Audrey Albié

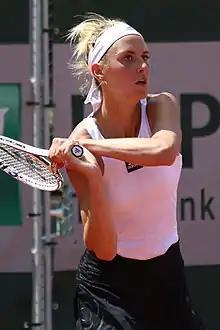
Albié at the 2022 French Open

She has career-high WTA rankings of 221 in singles, attained on 27 February 2023, and 228 in doubles, set on 28 February 2022. Albié has won five singles titles and four doubles titles at tournaments of the ITF Women's Circuit.